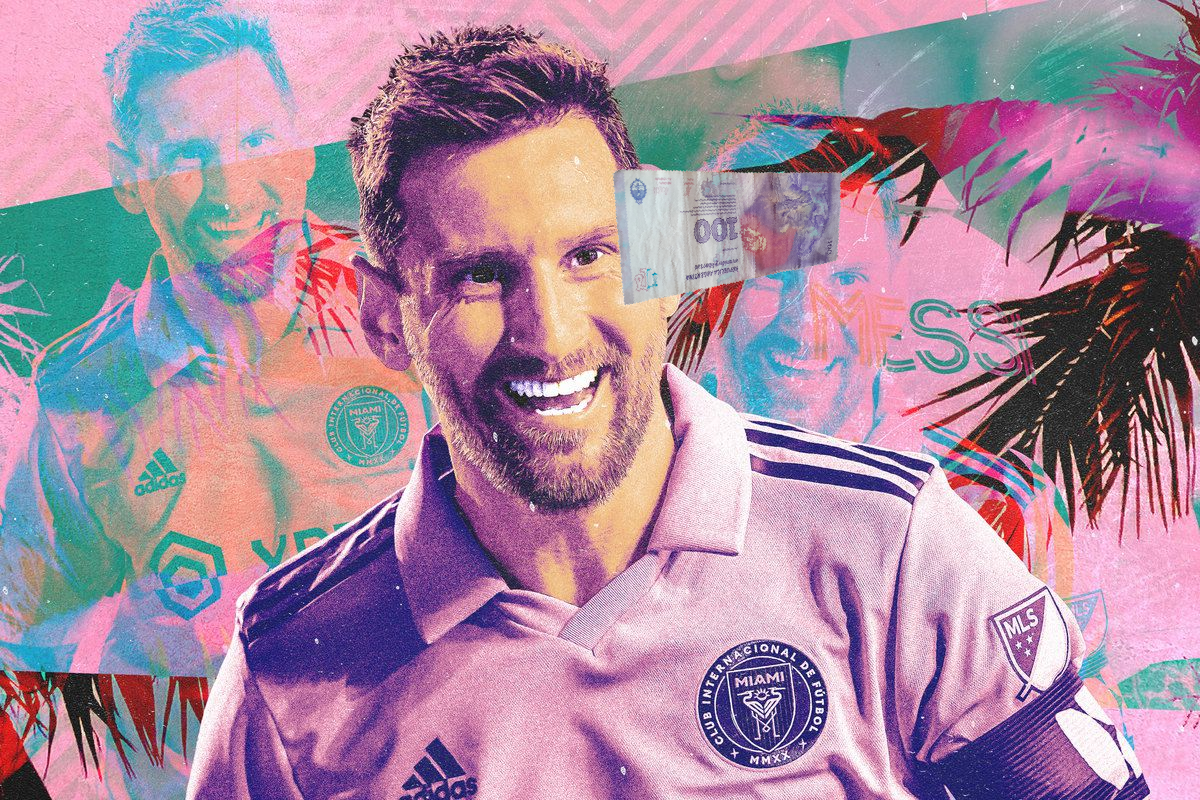
Denominación: 100